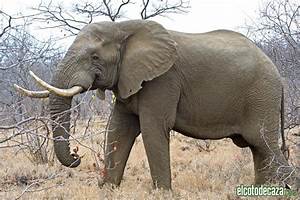
Label: elefante